The 7th Saga

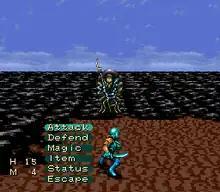
Kamil Dowonna in a battle encounter

The player chooses one of seven playable characters, all of whom separately embark on a quest to locate seven magical runes. As the player progresses through the game from one town to the next, they encounter the other six characters on multiple occasions. The player may partner with one of the other playable characters to fight as a team, and they may also fight against other playable characters for the runes.